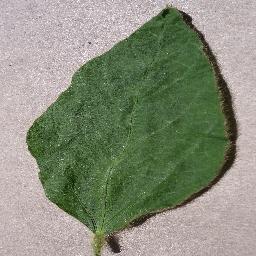
Label: Soybean___healthy